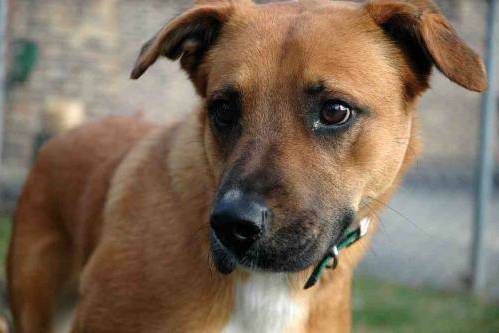
Label: dog